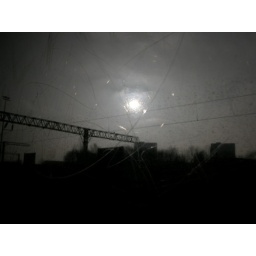
birmingham by train window